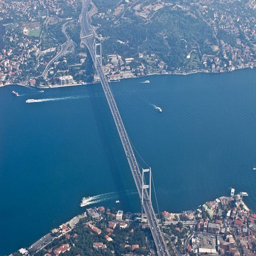
suspension bridge - connects continents